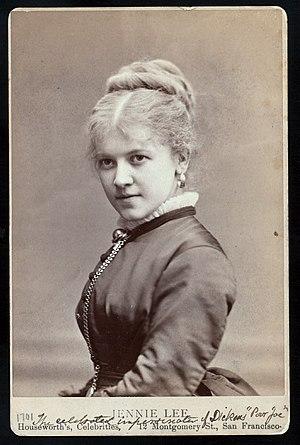
Jennie Lee est une actrice de théâtre de l'époque victorienne, chanteuse et danseuse anglaise, dont la carrière est largement liée au rôle principal de Jo, un mélodrame que son mari, John Pringle Burnett, a tissé autour d'un personnage relativement mineur, du roman de Charles Dickens, La Maison d'Âpre-Vent. Elle fait ses débuts, sur scène, à Londres, dès son plus jeune âge et trouve le succès à New York et à San Francisco, peu de temps après. Jennie Lee a peut-être joué pour la première fois dans Jo, vers 1874, pendant son contrat au California Theatre de San Francisco, mais son véritable succès vient avec les débuts de la pièce, à Londres, le 22 février 1876, au Globe Theatre de Newcastle Street. Elle passe de nombreux mois au Globe et dans d'autres lieux de Londres avant de s'embarquer pendant plusieurs saisons dans des tournées dans les îles britanniques, un retour en Amérique du Nord, des tournées en Australie et en Nouvelle-Zélande et plus tard des reprises en Grande-Bretagne. Les conditions réduites de ses dernières années contraignent Jennie Lee à demander l'aide d'un fonds de pension d'acteur subventionné en partie par les recettes du Royal Command Performances.